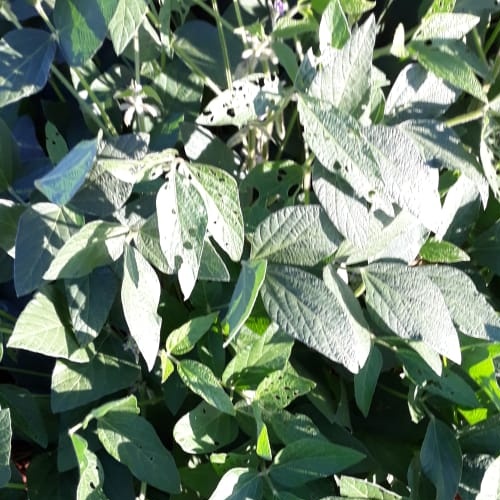
Label: Caterpillar